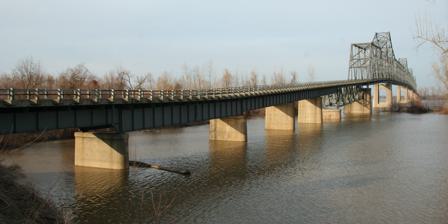
Building: Cairo Ohio River Bridge
Country: United States of America
Year built: 1938
Not to be confused with Cairo Mississippi River Bridge . Bridge in Kentucky and Cairo, Illinois Cairo Ohio River Bridge Coordinates 36°59′37″N 89°08′46″W / 36.9935°N 89.1462°W / 36.9935; -89.1462 Carries 2 lanes of US 51 / US 60 / US 62 Crosses Ohio River Locale Wickliffe, Kentucky and Cairo, Illinois Maintained by Kentucky Transportation Cabinet Characteristics Design Cantilever bridge Total length 5,863.7 feet (1,787.3 m) Width 20 feet (6.1 m) Longest span 800 feet (240 m) Clearance above 19.6 feet (6.0 m) History Opened November 11, 1938 Location The Cairo Ohio River Bridge is a cantilever bridge carrying U.S. Route 51 , U.S. Route 60 , and U.S. Route 62 across the Ohio River between Wickliffe, Kentucky and Cairo, Illinois .  Of all the Ohio River crossings, it is the furthest downstream; the Mississippi River can be seen while crossing the bridge and looking westward. This is an authorized truck route. History Construction was awarded to Modjeski and Masters and the Mt. Vernon Bridge Co. It was finished on November 11, 1938. The bridge's tolls were removed in 1948. The Cairo Ohio River Bridge was rehabilitated in 1979 and is eligible for listing on the National Register of Historic Places. See also List of crossings of the Ohio River External links Wikimedia Commons has media related to Cairo Ohio River Bridge . Cairo Ohio River Bridge (US 51, US 60, US 62) at Bridges & Tunnels Steel framing Eastern spans Bridges of the Ohio River Upstream Cairo Rail Bridge Cairo Ohio River Bridge Downstream Dorena–Hickman Ferry on the Mississippi River References